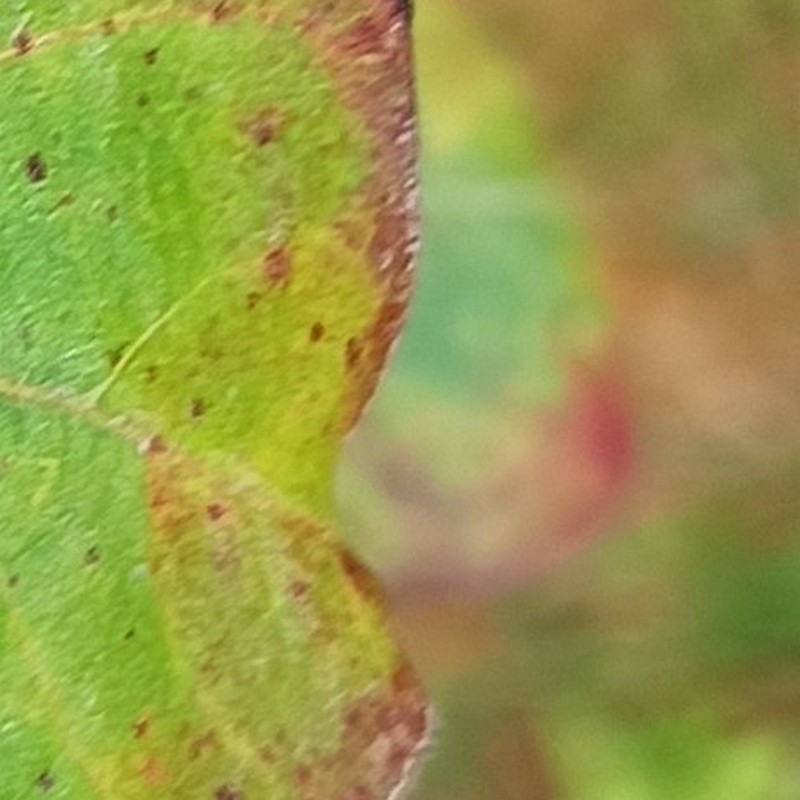
Label: Leaf Redding